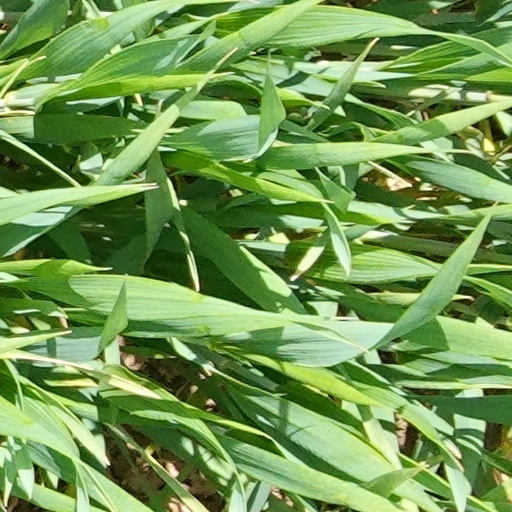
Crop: wheat